Teatro della Fortuna

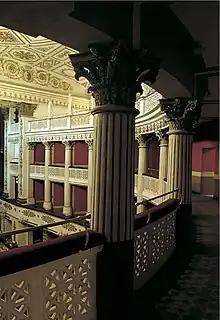
Interior of present theater by Gianni Fabbri

The Teatro della Fortuna is a music and theater venue (opera house) in Fano, province of Pesaro and Urbino, region of Marche, Italy.